Hawker Tomtit

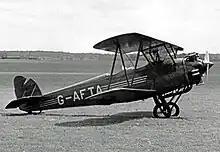
Hawker Aircraft's Tomtit in 1954 wearing their dark blue and gold house colours

Between 1928 and 1931, 24 aircraft were delivered to the RAF for evaluation. After the first batch of ten, two more batches of six and eight aircraft respectively were ordered. The competition included the eventual winner, the Avro Tutor. Military Tomtits were sold elsewhere, two to Canada and four to New Zealand. Despite its failure to win the RAF contract, it is probable that more Tomtits could have been sold as it was very well received by their pilots but Hawker were very busy producing the Hawker Hart and its many variants and did not have the capacity to manufacture other aircraft. The Cirrus-powered machine had turned out to be rather underpowered and lacking the control precision of the standard aircraft.